Russell Page

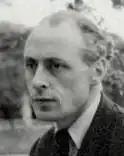
Russel Page, 1956

Montague Russell Page OBE (1 November 1906 – 4 January 1985) was a British gardener, garden designer and landscape architect. He worked in the UK, western Europe and the United States of America.